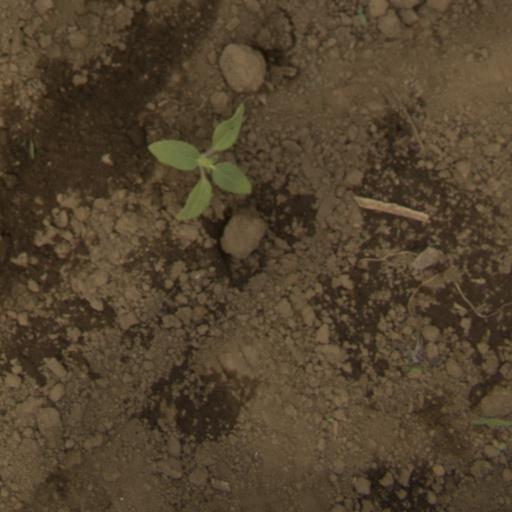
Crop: Jerusalem artichoke